Ronny Turiaf

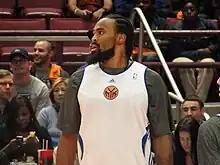
Turiaf with the New York Knicks in 2010

On 9 July 2010 Turiaf was traded to the New York Knicks along with Anthony Randolph, Kelenna Azubuike and a future second-round pick in a sign and trade deal for David Lee.